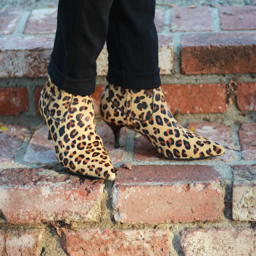
these boots are showing a bit of wear , but i 'm not ready to retire them yet .